Timeline of ancient Assyria

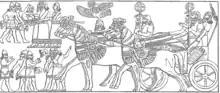
Assyrian troops return after victory.

Shalmaneser's son and successor, Tukulti-Ninurta I (1244–1207 BC), won a major victory against the Hittites and their king Tudhaliya IV at the Battle of Nihriya and took thousands of prisoners. He then conquered Babylonia, taking Kashtiliash IV as a captive and ruled there himself as king for seven years, taking on the old title "King of Sumer and Akkad" first used by Sargon of Akkad. Tukulti-Ninurta I thus became the first Akkadian speaking native Mesopotamian to rule the state of Babylonia, its founders having been foreign Amorites, succeeded by equally foreign Kassites. Tukulti-Ninurta petitioned the god Shamash before beginning his counter offensive. Kashtiliash IV was captured, single-handed by Tukulti-Ninurta according to "his" account, who "trod with my feet upon his lordly neck as though it were a footstool" and deported him ignominiously in chains to Assyria.